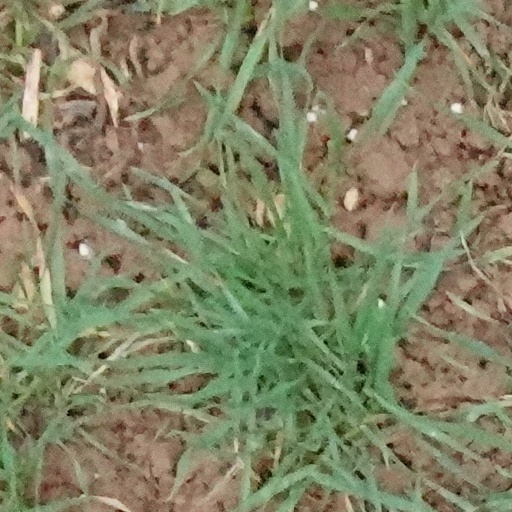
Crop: wheat